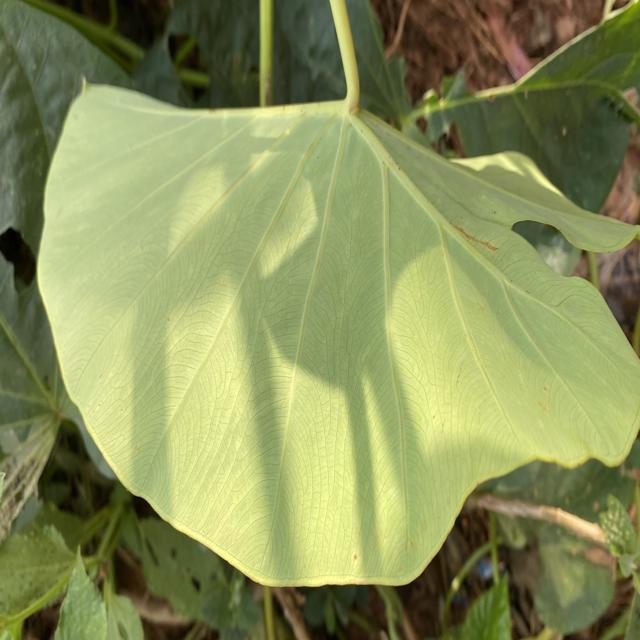
Label: Healthy